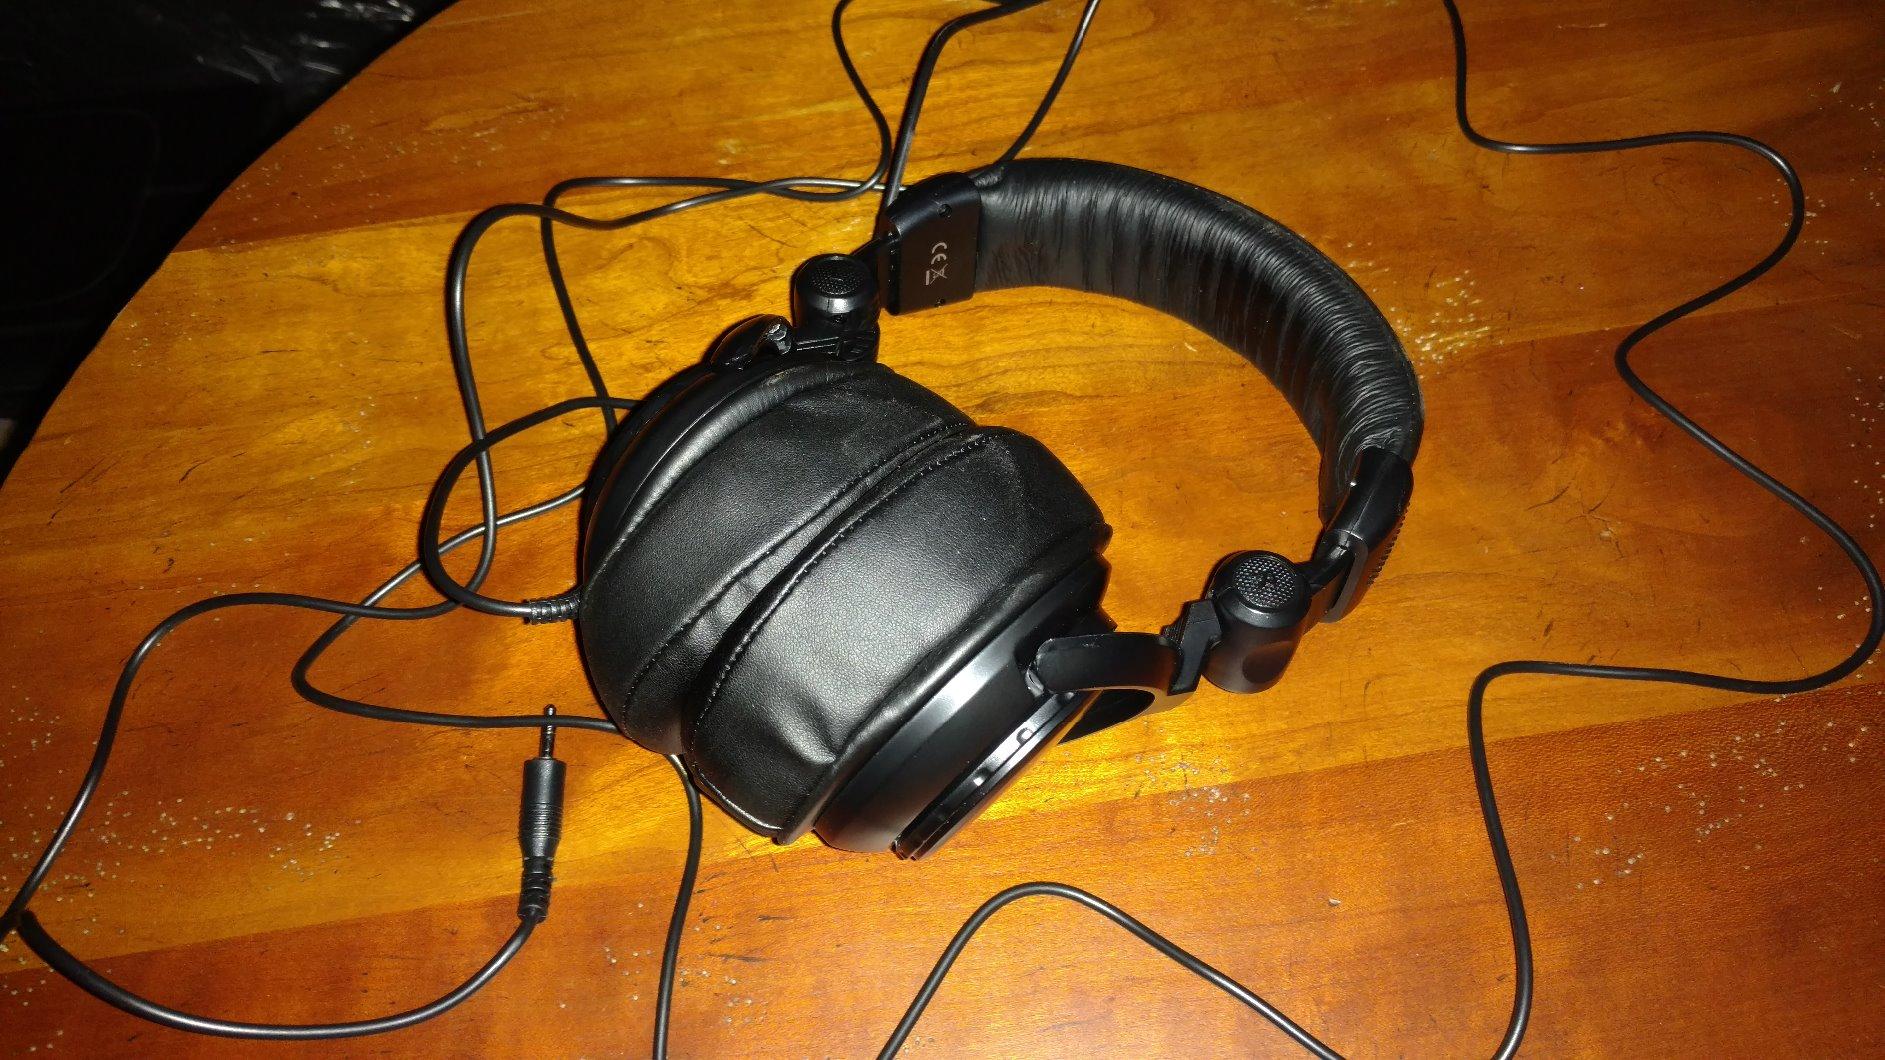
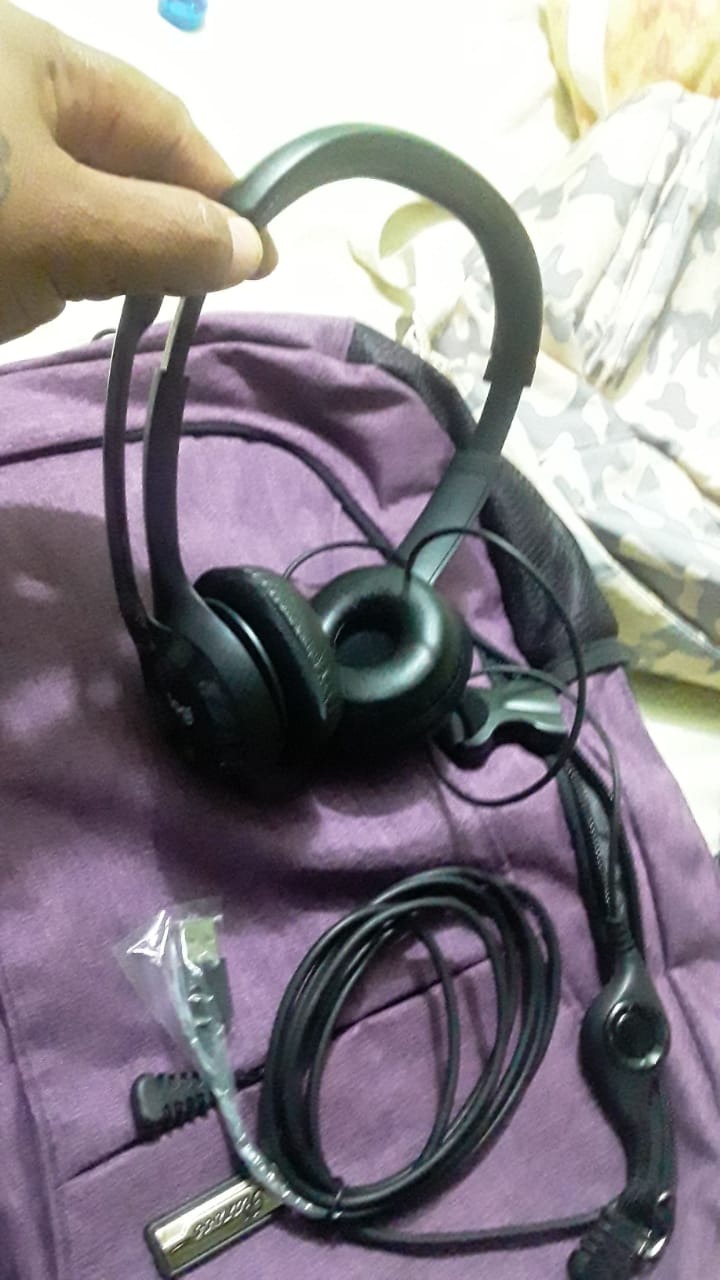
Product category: headphones
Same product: no